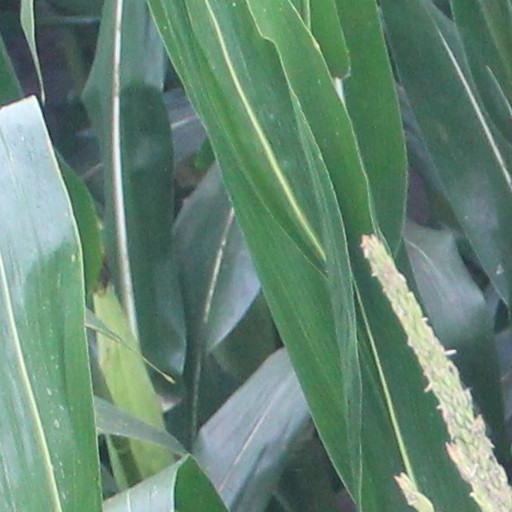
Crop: maize; corn